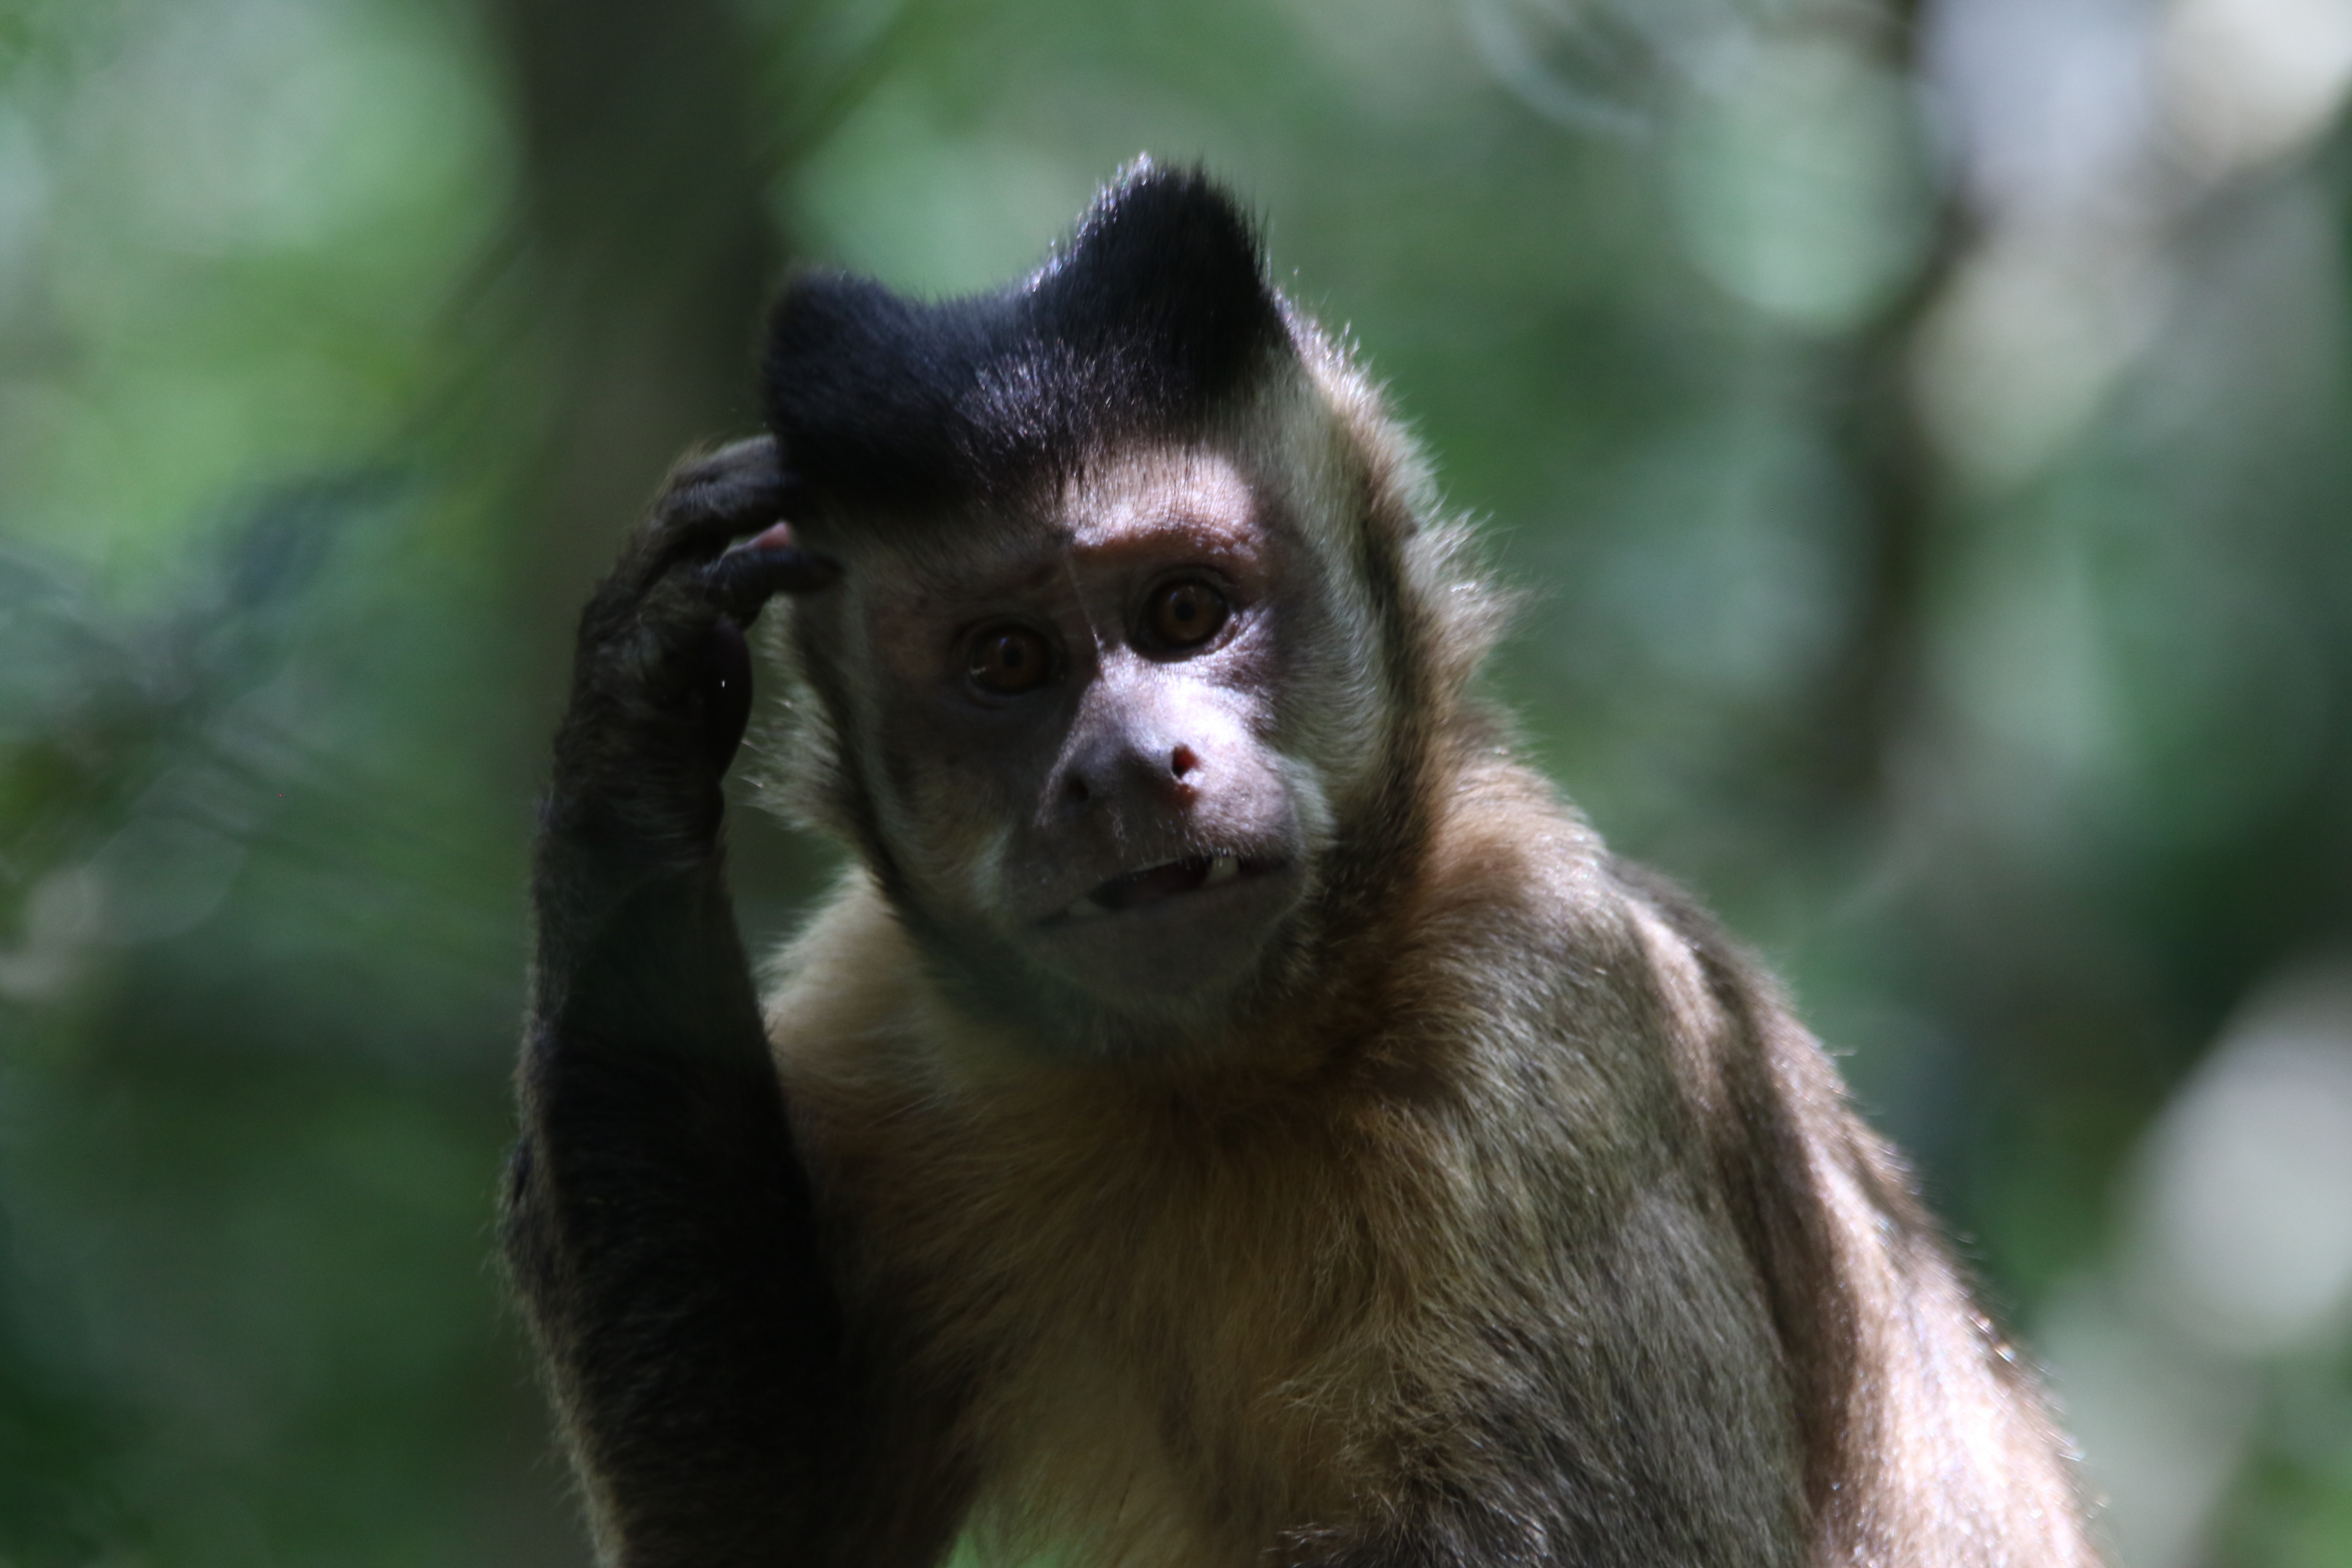
mammal, vertebrate, tufted capuchin, primate, macaque, terrestrial animal, white fronted capuchin, wildlife, snout, organism, jungle, white headed capuchin, forest, plant